6th (Inniskilling) Dragoons

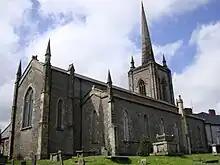
St Macartin's Cathedral, Enniskillen

The regiment was deployed to the Crimea in April 1854 but during the voyage the regiment's transport ship "Europa" sank with the loss of the commanding officer, Lieutenant Colonel Willoughby Moore, and 17 of his men. Lieutenant-Colonel Henry Dalrymple White took over command of the regiment and led it in action at the Battle of Balaclava in October 1854.